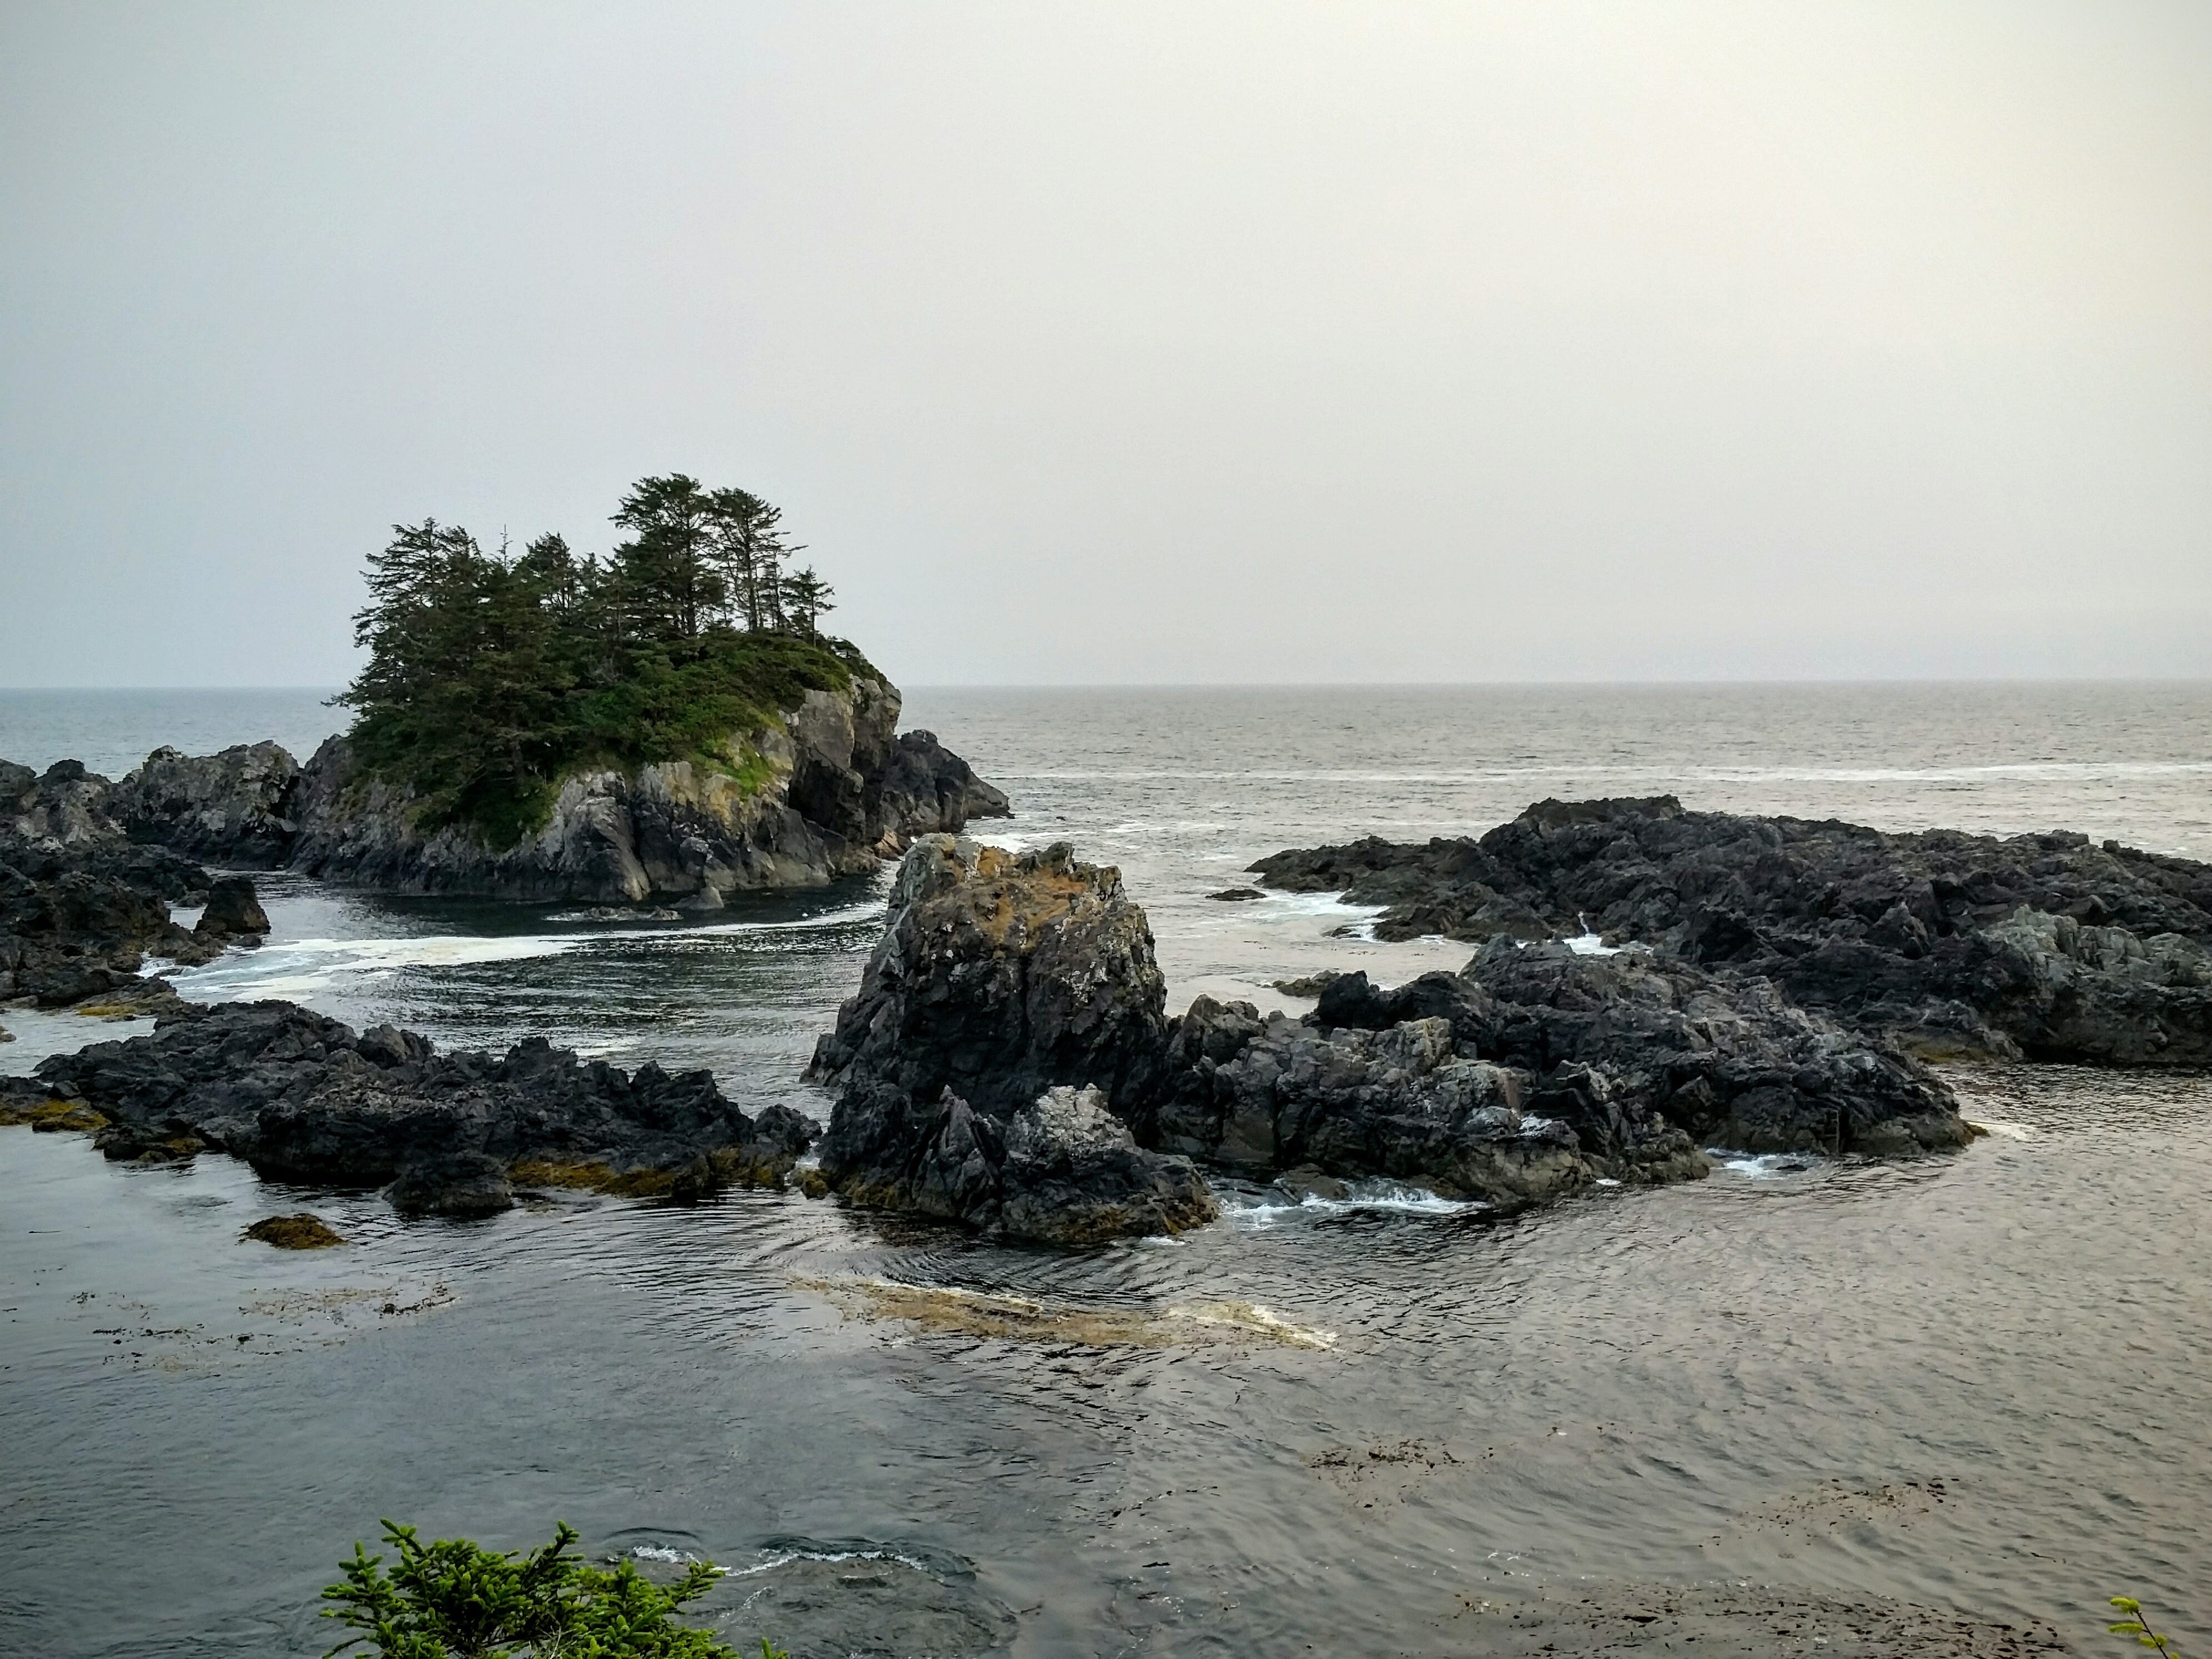
beach, sea, coast, water, sand, rock, ocean, shore, wave, environment, cove, park, bay, terrain, material, body of water, british, columbia, de fuca, wind wave